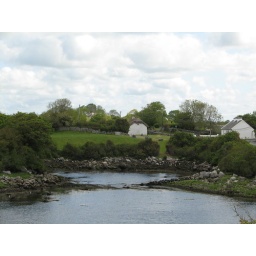
A thatched roof barn on the bay near Kinvarra